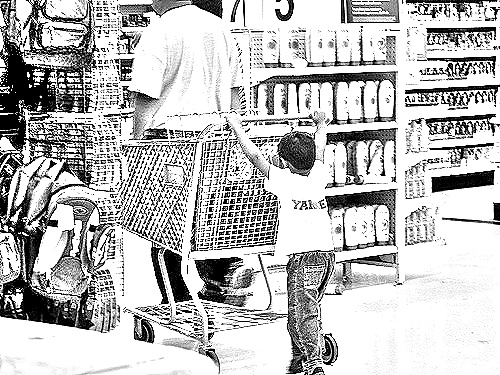
Portrait style: Sketch Portrait